Claire Giannini Hoffman

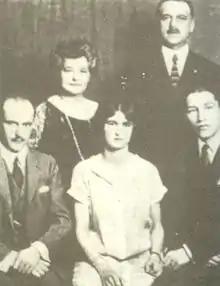
Claire Giannini (c. 1920) in center with parents and brothers Lawrence and Virgil

Born Claire Evelyn Giannini in San Francisco, California, on December 30, 1904. Her father was Amadeo Peter Giannini, founder of the Bank of America. Her mother was Clorinda "Clara" Agnes Cuneo. She attended San Mateo Grammar School, San Mateo High School, Rosemary Hall in Greenwich, Connecticut, Ransom School in Piedmont, California, Bryn Mawr College in Pennsylvania, Mills College in Oakland, California, and a business school in Beverly Hills, California.